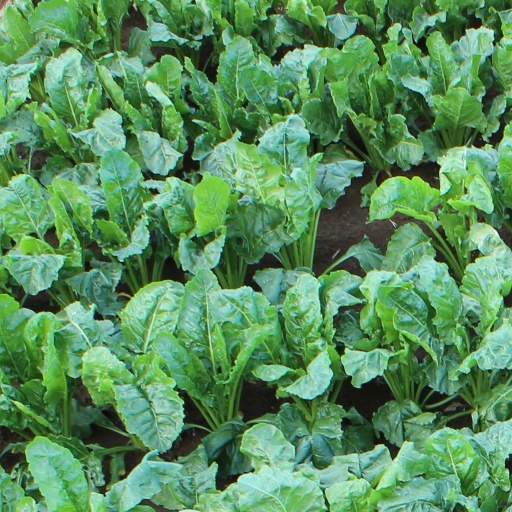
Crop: sugar beet